Okapi (band)

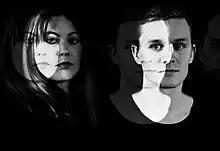

Okapi is an American musical duo composed of Woodstock, Illinois native Scott Mitchell Gorski (upright bass, vocals) and Columbia, Missouri native Lindsey Paige Miller (cello), based in Asheville, North Carolina.